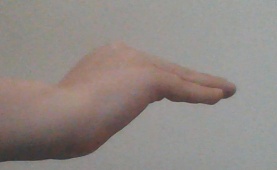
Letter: haa